Clarence Fahnestock State Park

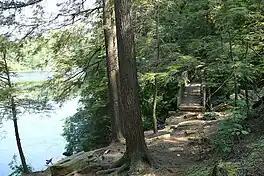
Pelton Pond within the park

Clarence Fahnestock State Park includes a lake (Canopus), a pond (Pelton), a beach, picnic tables with pavilions, a playground, recreation programs, a nature trail, hiking and biking, a bridle path, seasonal turkey and deer hunting, fishing and ice fishing, a campground with tent and trailer sites, a boat launch with boat rentals, and a food concession.